Victoria Dubourg

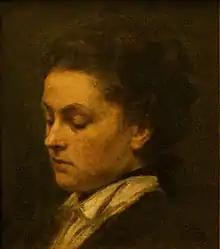
Portrait of Victoria by her husband

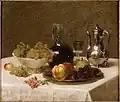
Victoria Dubourg Fantin-Latour, Still-Life, 1884. Oil on canvas, 20 1/4 x 24 1/4 in. Musée de Grenoble

Victoria Dubourg, V Dubourg, or Victoria Fantin-Latour (1 December 1840 – 30 September 1926) was a French portrait and still life painter in France during the Impressionist period and the cultural flowering of the Belle Époque period that was a reaction to the former.